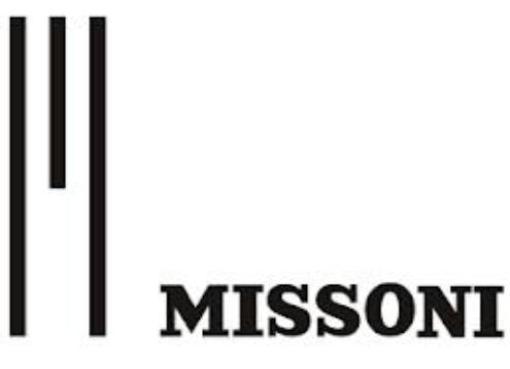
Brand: missoni
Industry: Clothes